Mate Balota

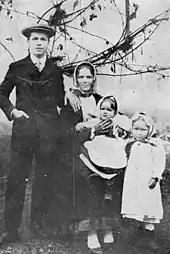
Young Mirković with his mother Marija and sisters in Moravia

Mirković attended the high school "Veliku državnu gimnaziju u Pazinu" ("Royal Great State Gymnasium") in Pazin, and later in Zábřeh, Moravia (today the Czech Republic). His family had been evacuated to Moravia following the outbreak of World War I.